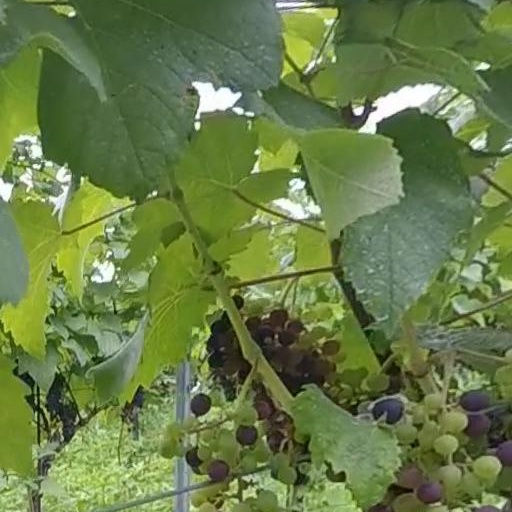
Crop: grape